Van Railway

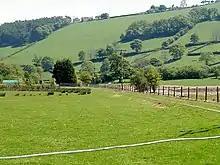
The former track bed.

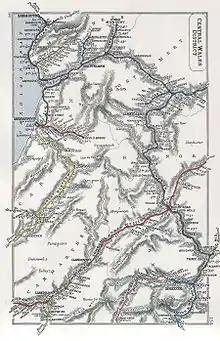
A 1912 Railway Clearing House map showing railways in Central Wales, including the Van Railway (upper right)

The Van Railway was a standard gauge railway in mid Wales. The line was built in 1871 to link the highly productive lead mines at Van, near Llanidloes to the main Cambrian line at Caersws. The mines closed in 1920, but the railway remained open until 1940.